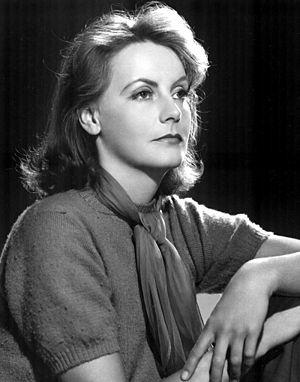
Greta Garbo et Marlene Dietrich sont deux actrices américaines d'origine européenne qui connaissent un succès phénoménal outre-Atlantique dans les années 1930 et contribuent à l'âge d'or d'Hollywood. La publicité distillée par les studios de cinéma Metro Goldwyn Mayer et Paramount, concurrents à l'époque, instaure un parallèle, puis une rivalité entre les deux stars, mais avec des répercussions et des influences bénéfiques sur les films des deux vedettes, dont nombre font maintenant partie des classiques du cinéma mondial, certains ayant même intégré la liste du National Film Registry.